Birmingham Pride

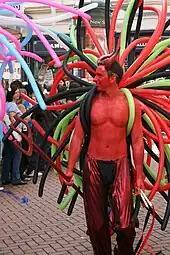
A participant in Birmingham Pride in 2009

Birmingham Pride is a weekend-long LGBTQ+ festival held annually in the Gay Village, Hurst Street, Birmingham, England, over the spring bank holiday weekend. Birmingham Pride is the UK's largest two-day gay pride festival.